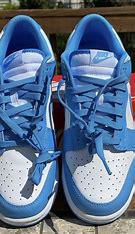
Brand: Nike
Model: Dunk